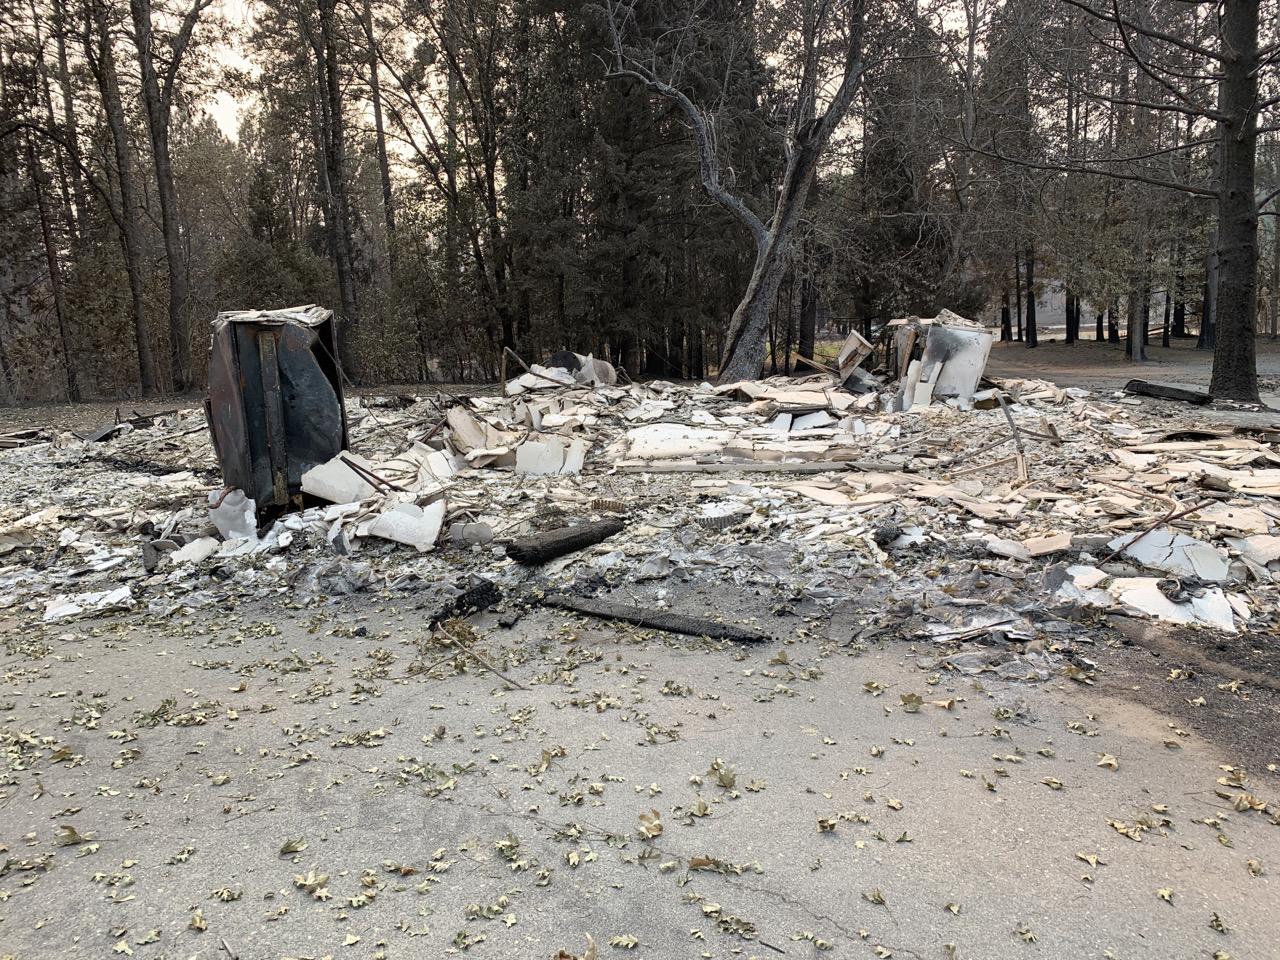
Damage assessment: destroyed